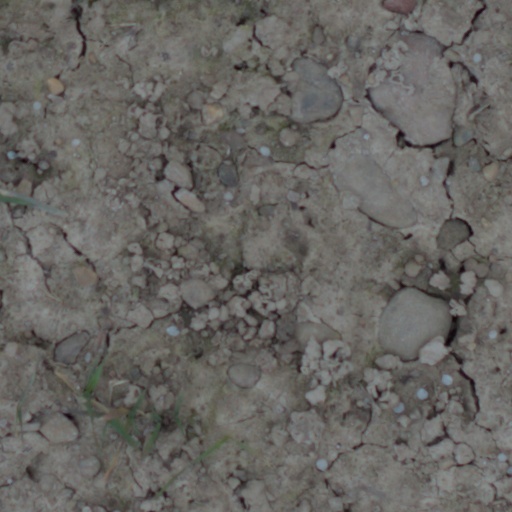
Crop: wheat